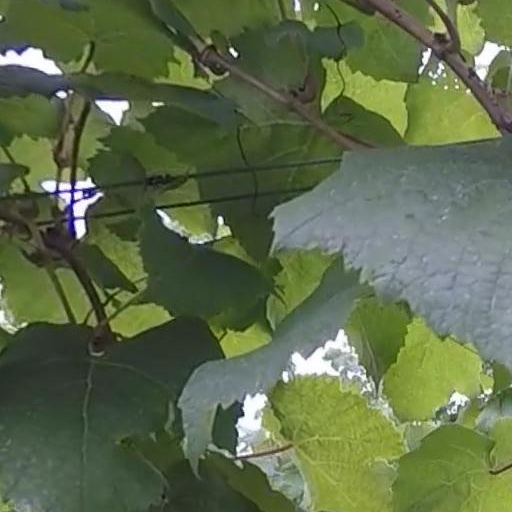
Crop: grape